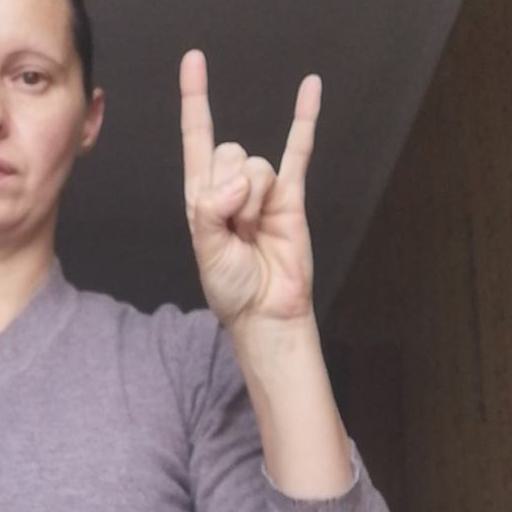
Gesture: rock